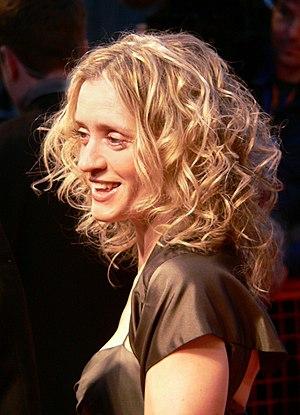
Anne-Marie Duff [ænməˈɹiː dʌf] est une actrice anglaise, née le 8 octobre 1970 à Chiswick.